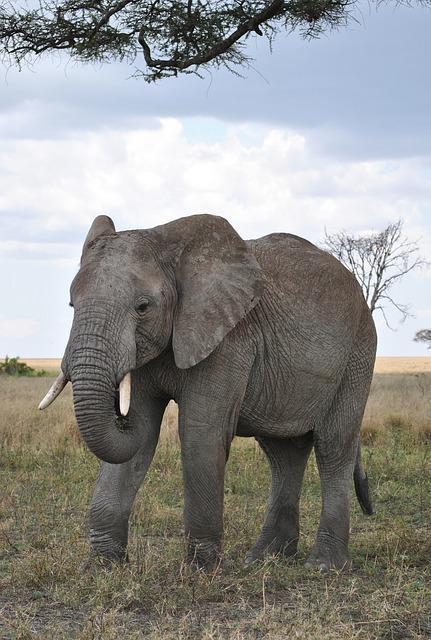
elephant